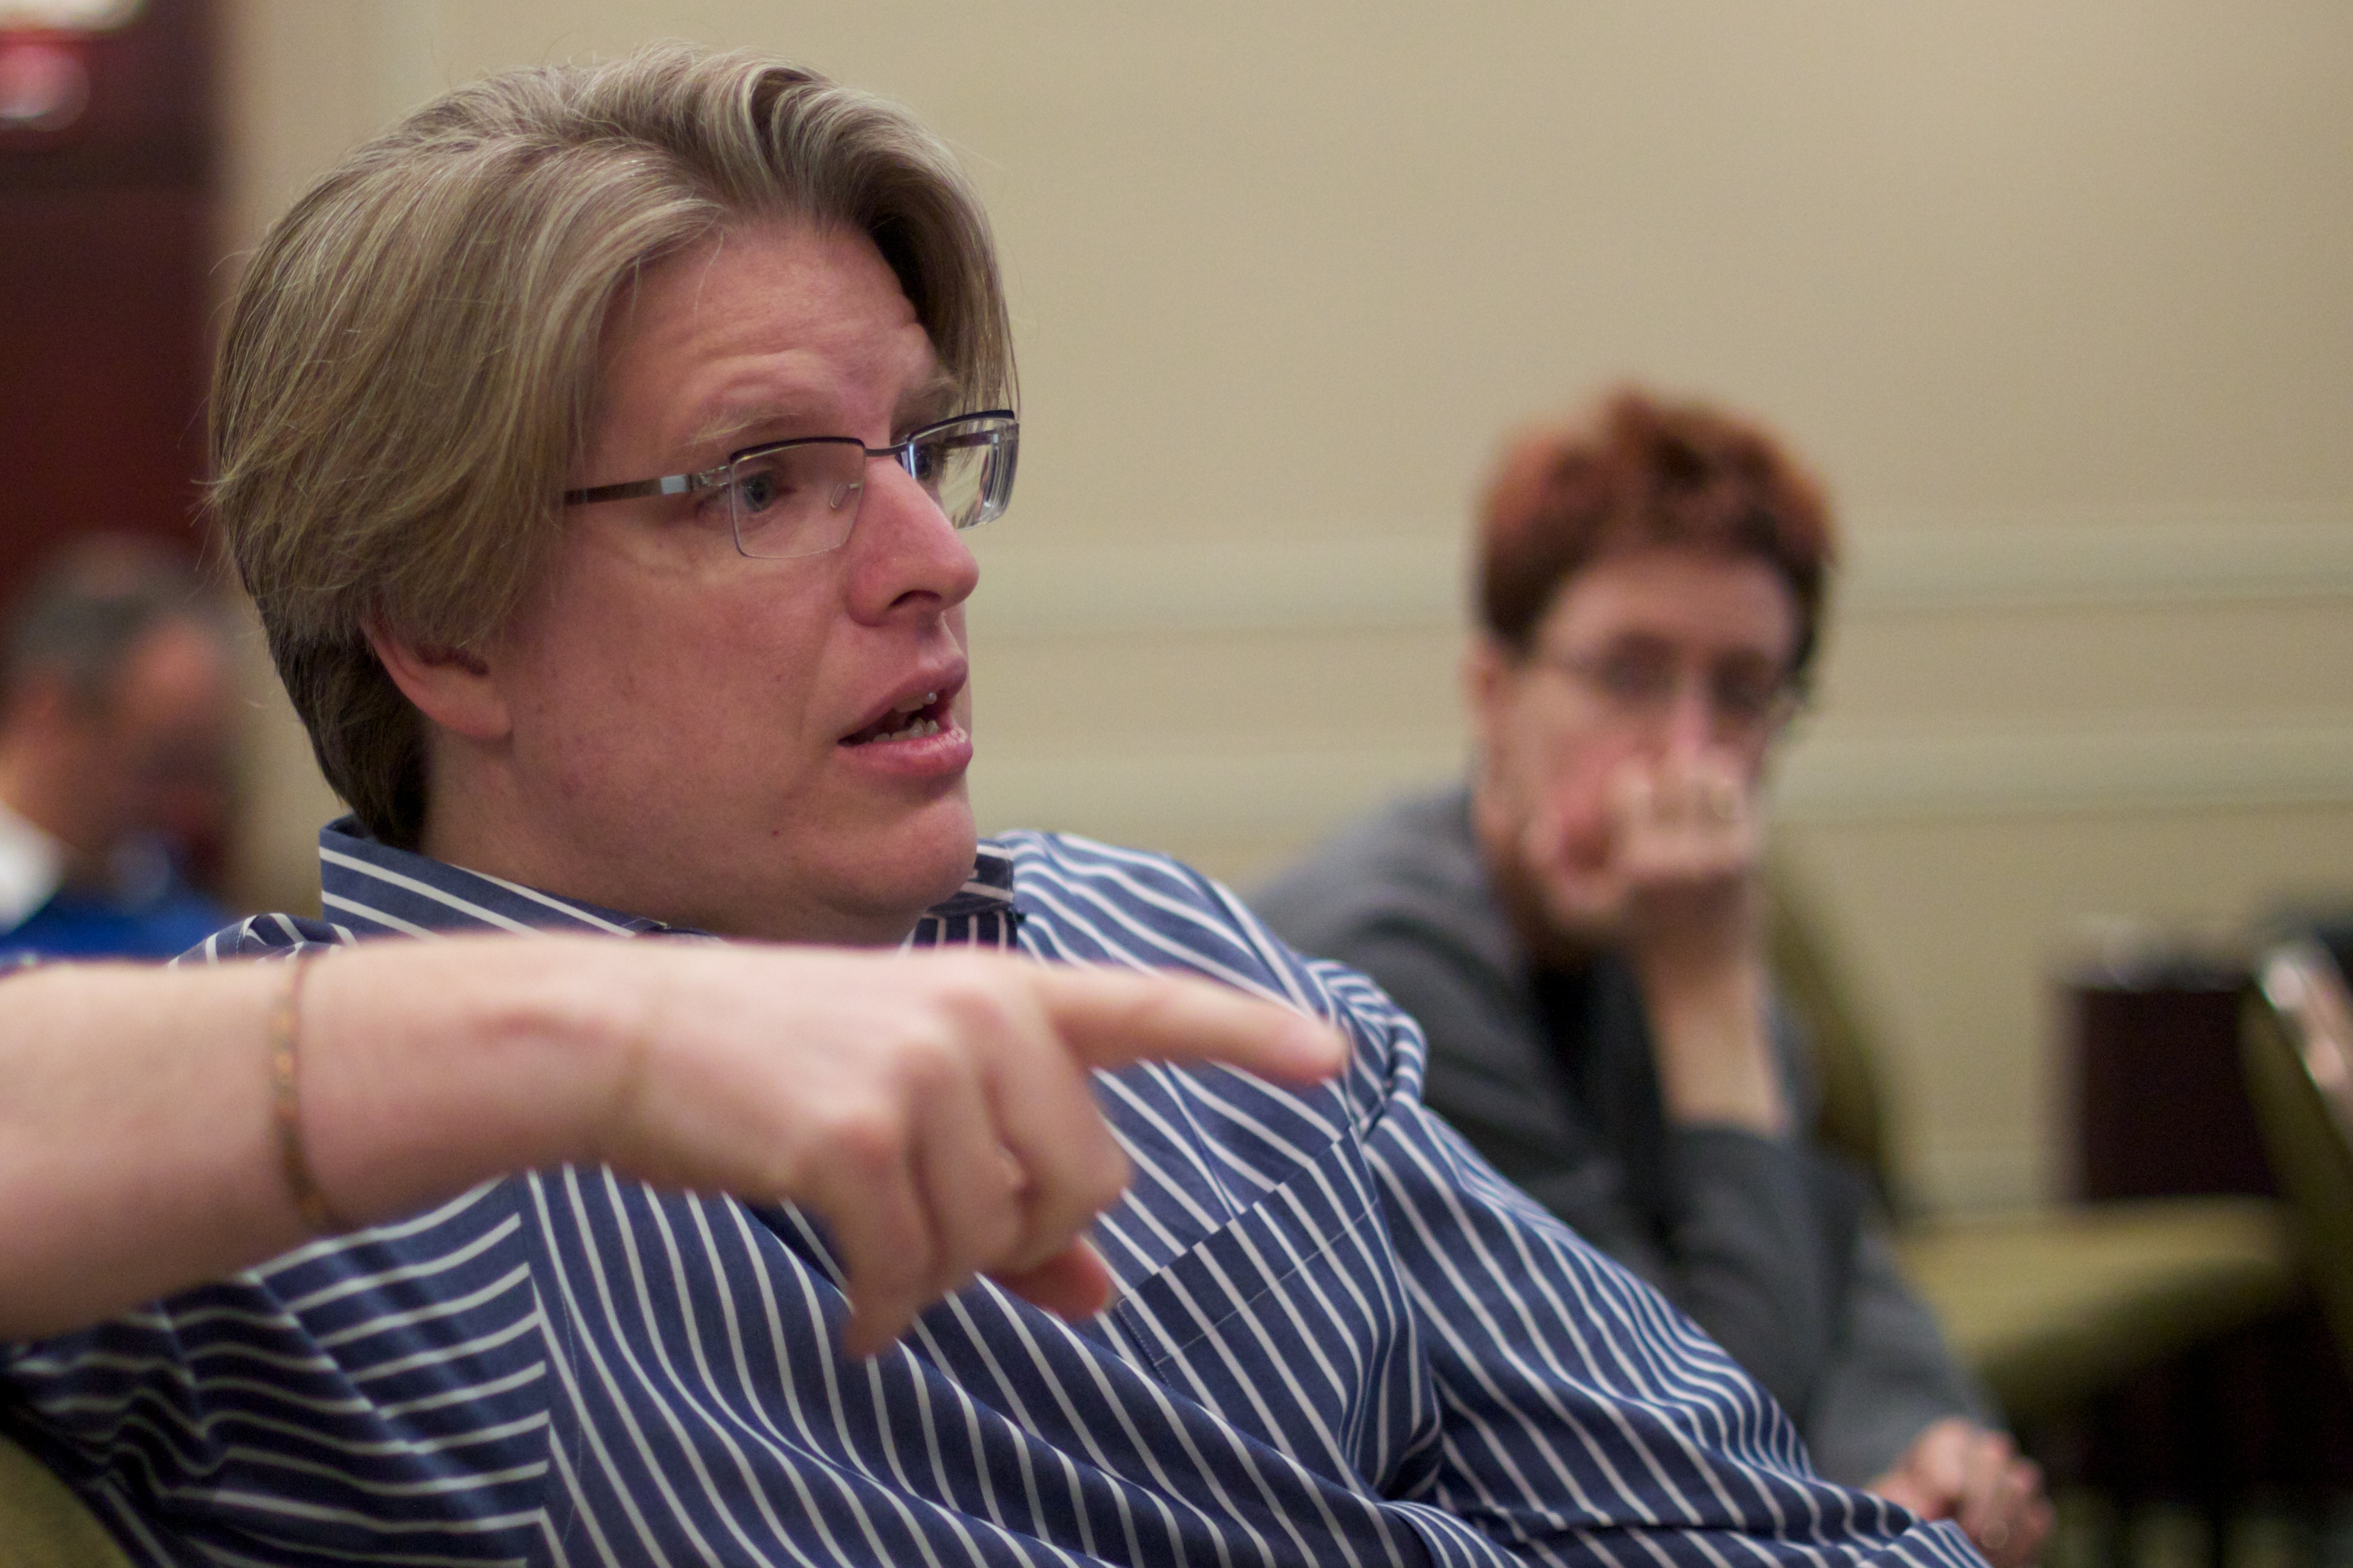
person, people, senior citizen, mcn2010